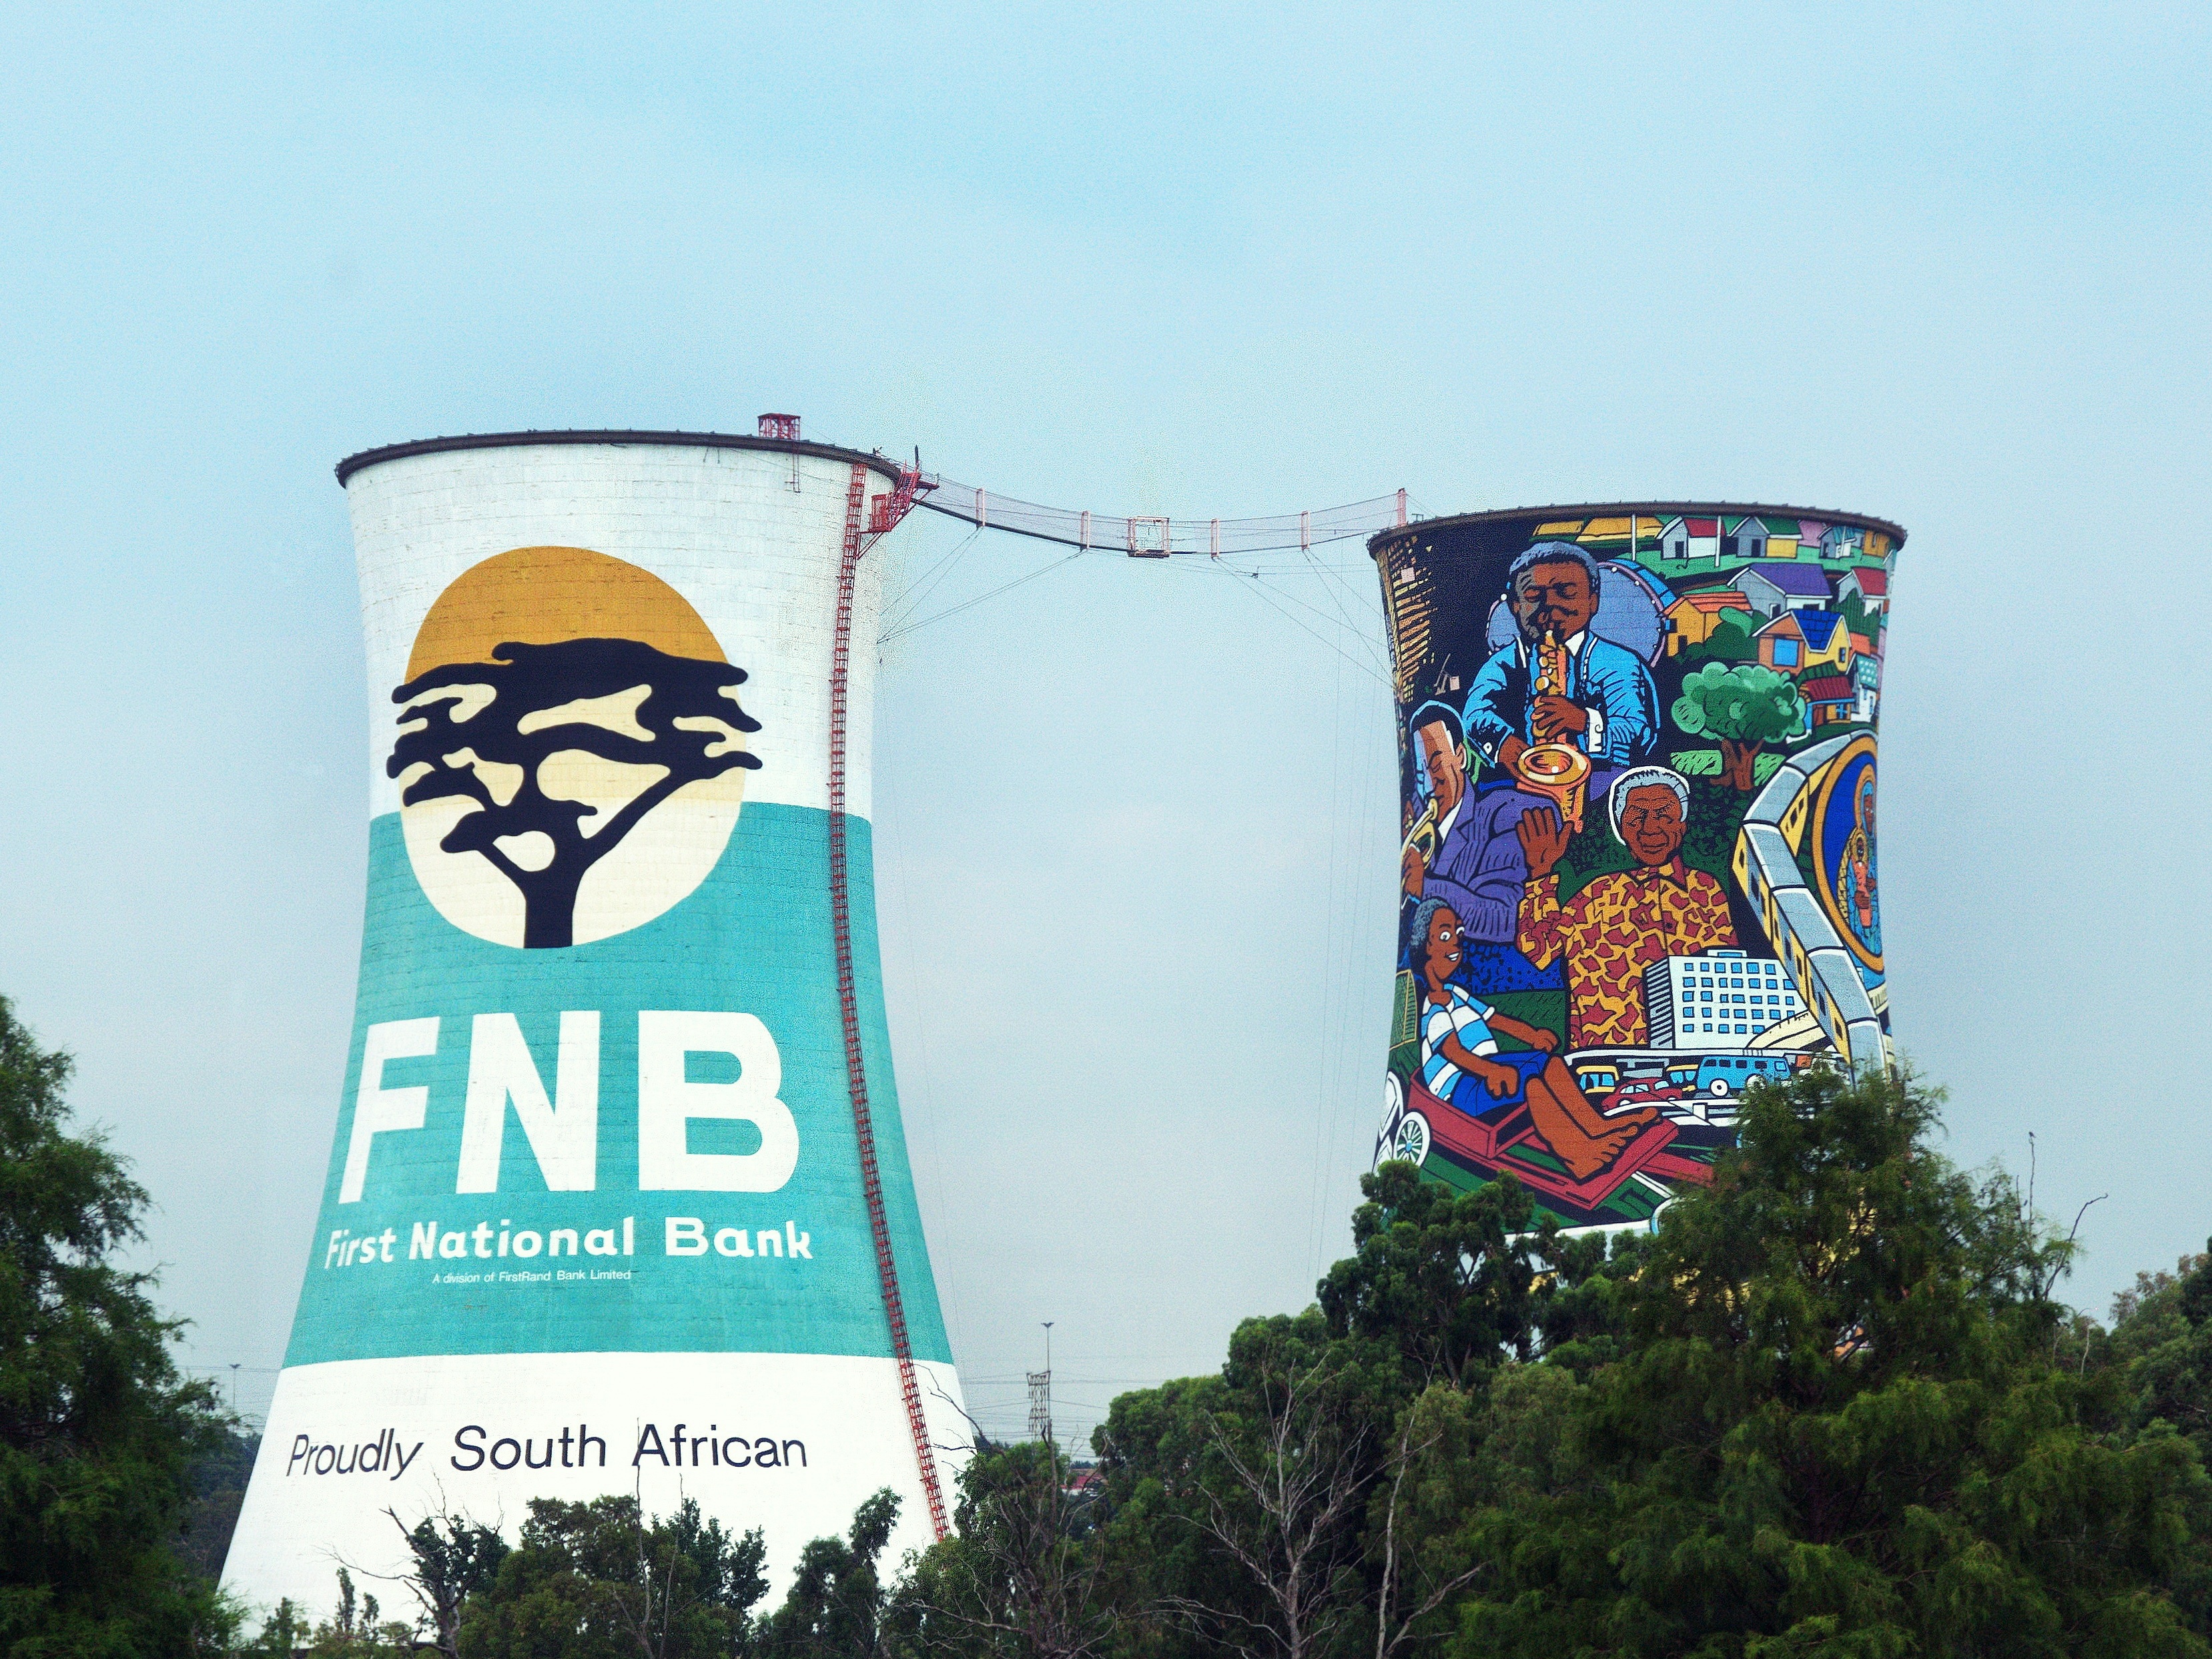
advertising, banner, leisure, signage, animation, south africa, mandela, soweto, south west town